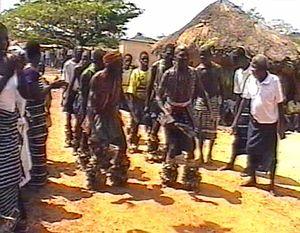
Django
Abigui, connu aussi sous le nom de Ahodji Klô Dan, Ahodji Kokoblé ou Aka-Okoukro est un gros village d'ethnie baoulé ahitou du centre de la Côte d'Ivoire. A l'allure d'une véritable ville moderne en devenir, Abigui appartient au département de Dimbokro, région du N'Zi. La localité d'Abigui est chef-lieu du canton Ahitou de Dimbokro et chef-lieu de commune. Abigui est devenu une commune rurale en 2005. Depuis juin 2010, Abigui est devenu un chef-lieu de sous-préfecture. Il est situé à environ 18 km de la ville de Dimbokro.